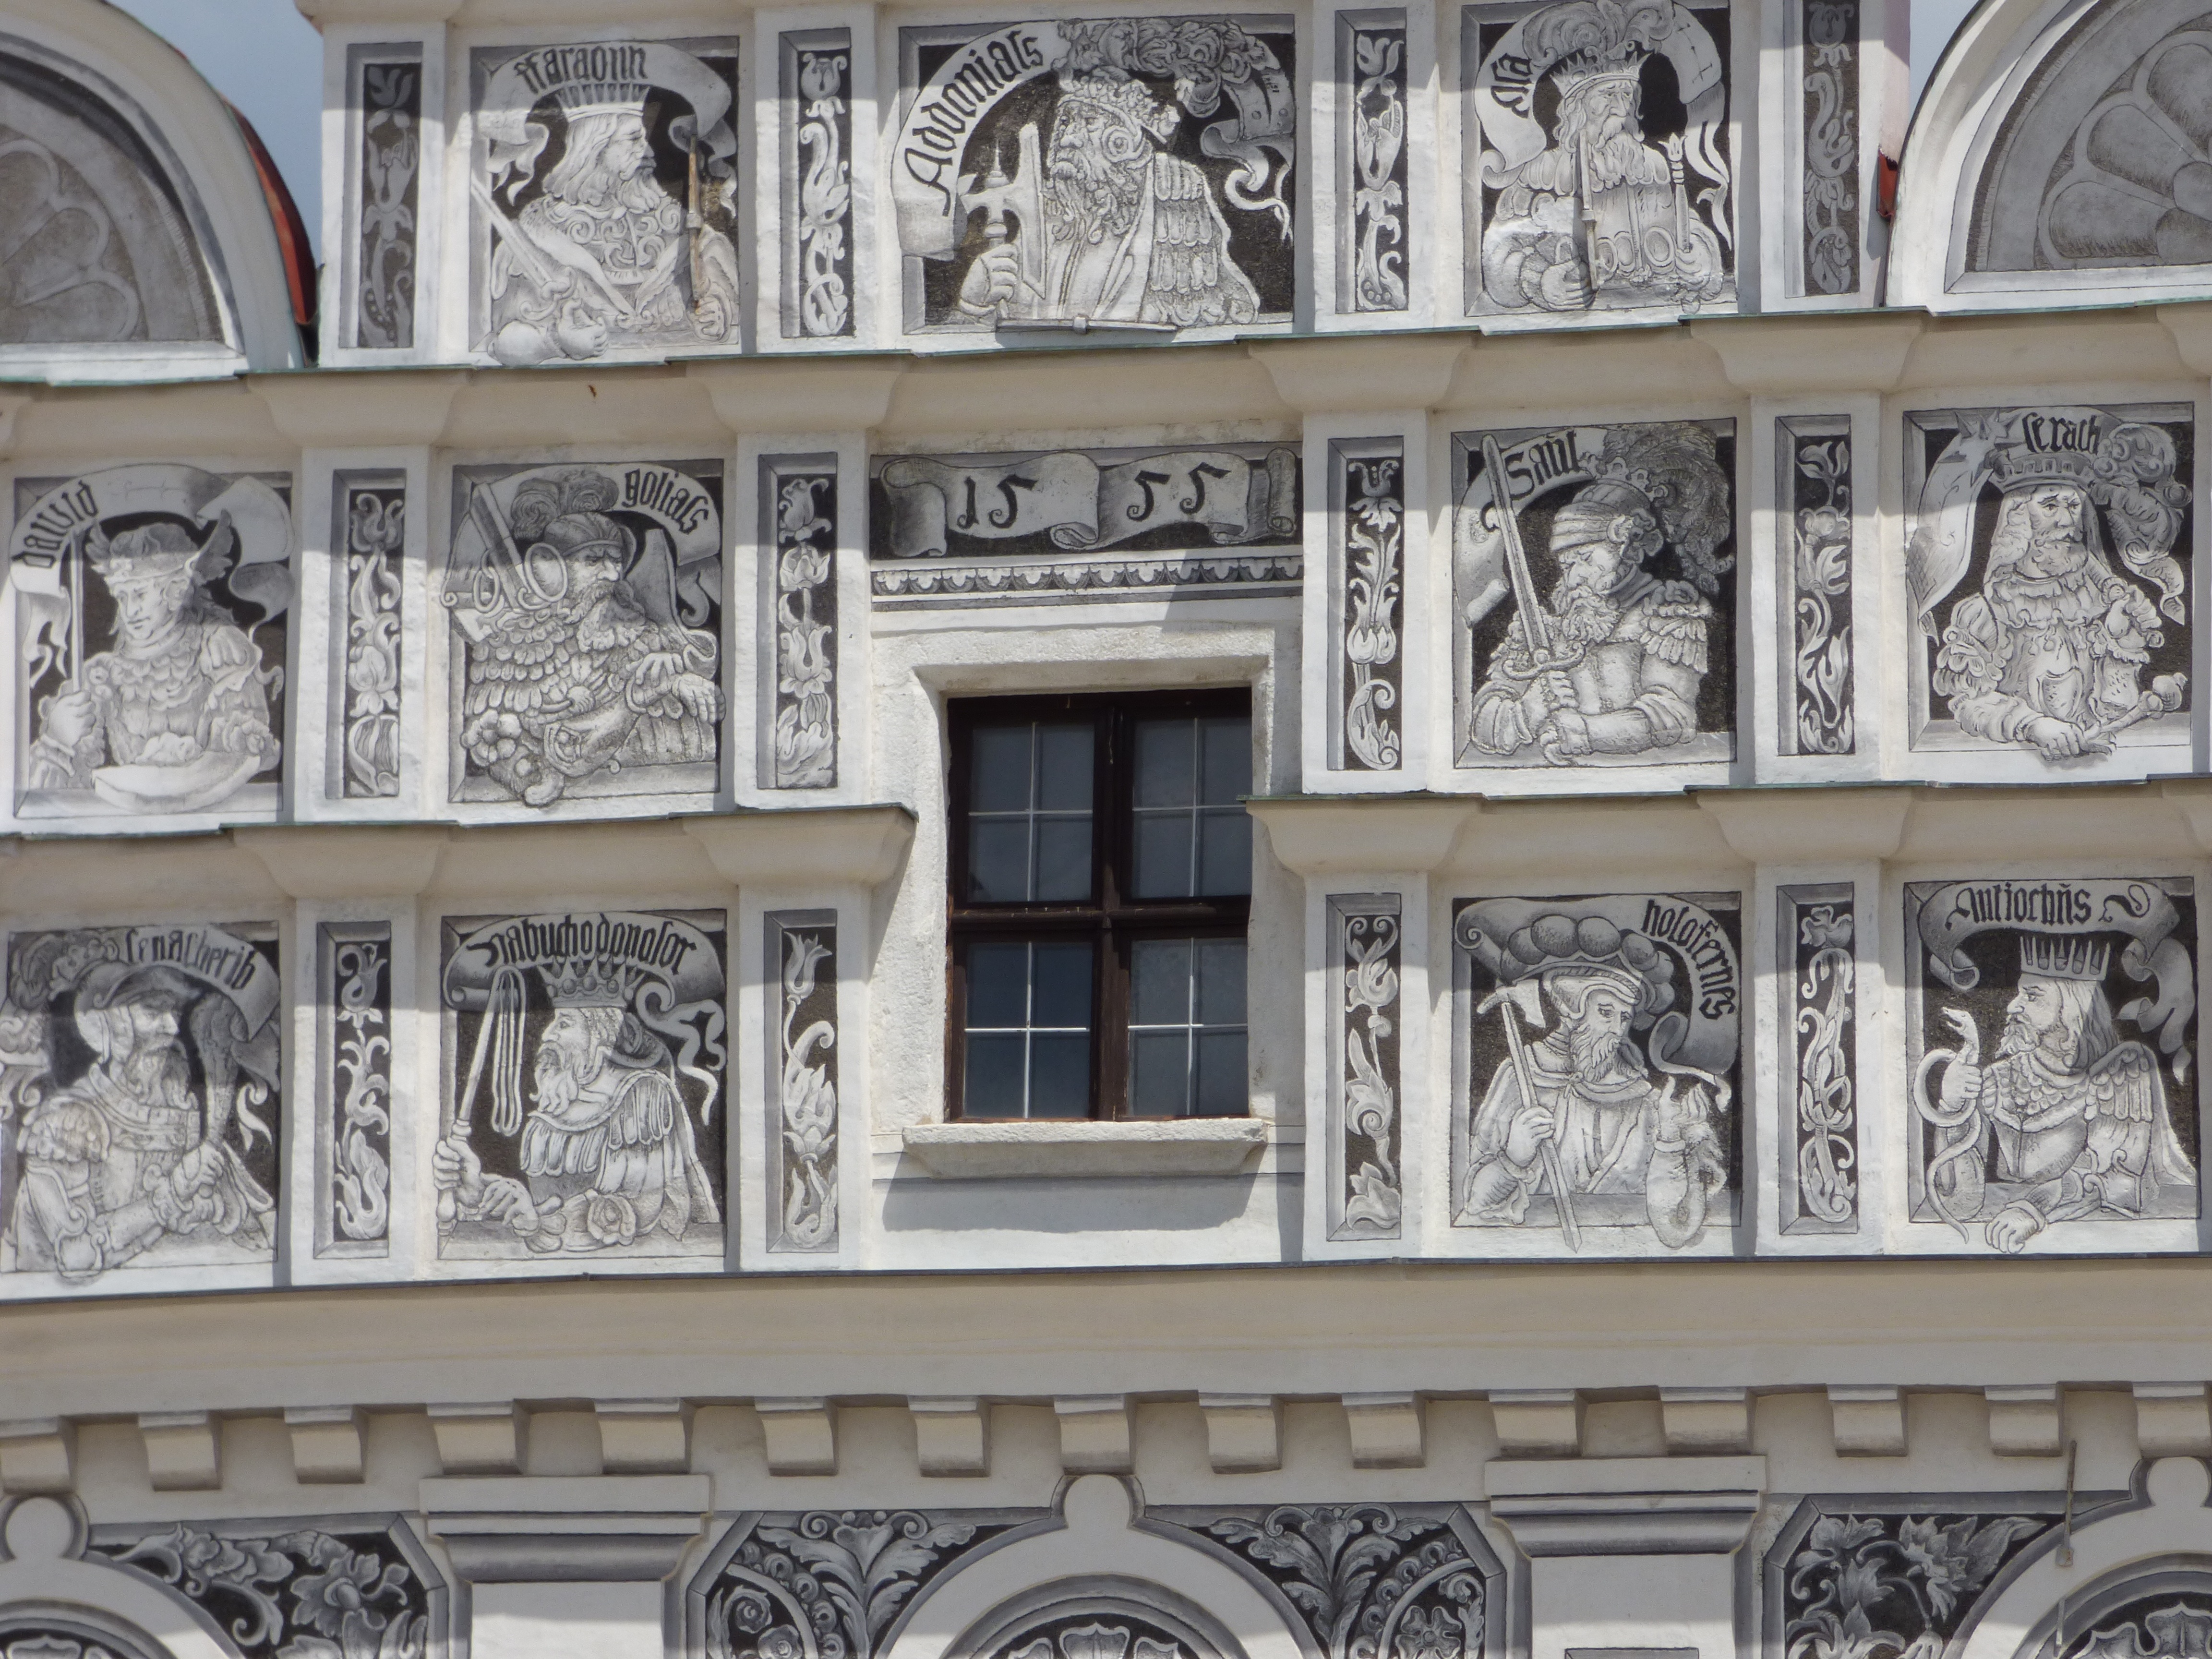
architecture, antique, window, building, wall, monument, facade, tourism, interior design, old house, art, shutters, buildings, townhouses, decorative, relief, kamienica, colored townhouses, decorating, facades, the window, the city centre